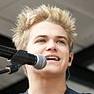
Age: 20